Menua Canal

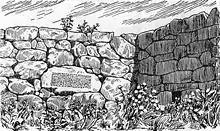
Drawing of a wall of the canal with a Urartian inscription when it was first found.

Along the course of the canal, particularly in the most challenging construction areas, there are inscriptions in Urartian cuneiform. There are a total of 14 inscriptions, all of which celebrate the patron of the project, King Menua. Some of these inscriptions contain curse formulas, while others do not. The length of the inscriptions varies according to the difficulty of the technical work involved.